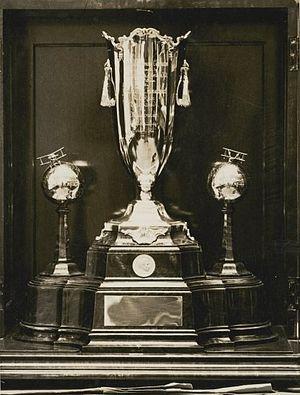
La Course aérienne Londres-Melbourne est l'une des plus importantes courses aérienne de l'entre-deux-guerres. Elle se tint en octobre 1934 et faisait partie des célébrations du centenaire de Melbourne. La base de Mildenhall près de Londres servit au départ le 20 octobre 1934. Le prix offert par Sir Mac Pherson Robertson était de 10 000 livres sterling.